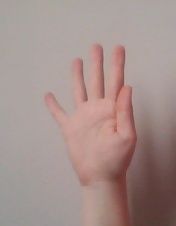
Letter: sheen